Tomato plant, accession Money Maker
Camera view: horizontal (90 deg, fisheye); turntable rotation: 270 degrees
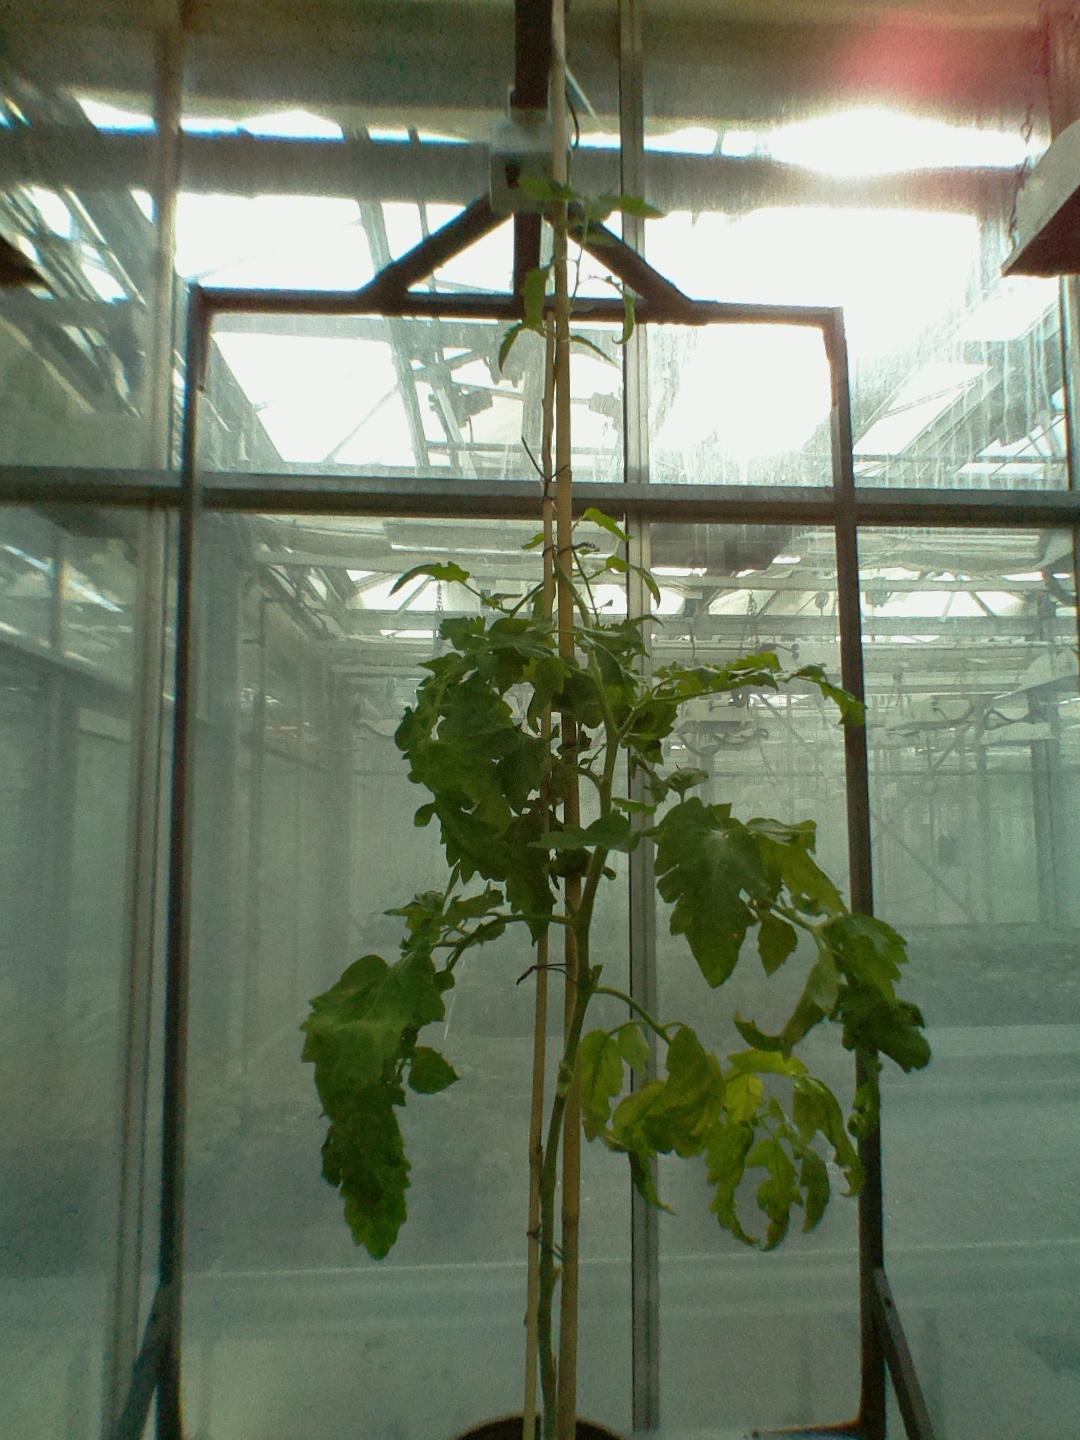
BBCH growth stage 51: First inflorence visible, visible closed flower bud